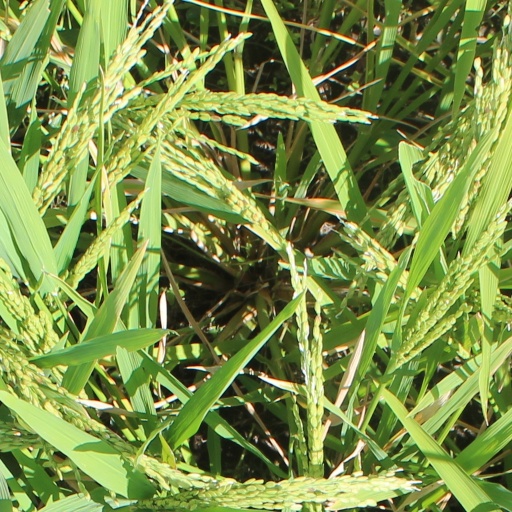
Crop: rice